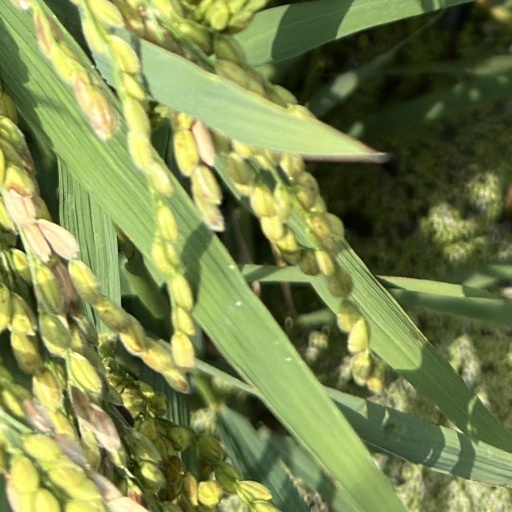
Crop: rice